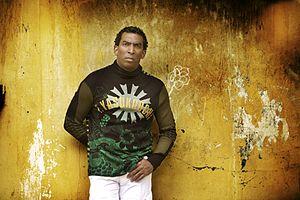
Chichi Peralta est un percussionniste et chanteur, né le 8 juillet 1966 à Saint Domingue en République dominicaine.